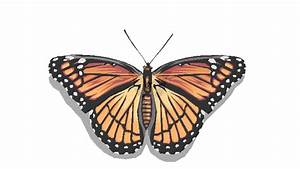
Label: butterfly